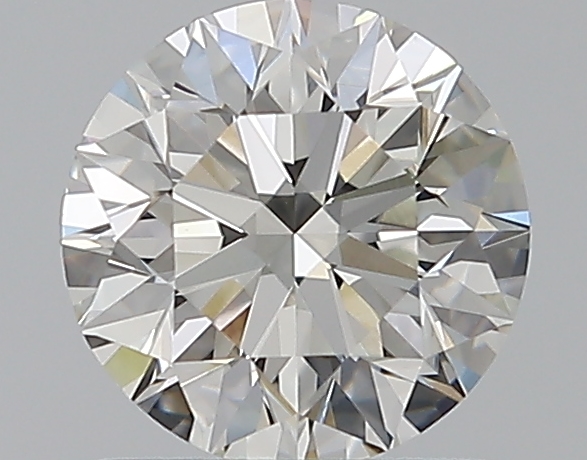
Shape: round
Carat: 1.01
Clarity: VS1
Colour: G
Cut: EX
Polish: EX
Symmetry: EX
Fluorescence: N
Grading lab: GIA
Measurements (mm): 6.33 x 6.37 x 4.02